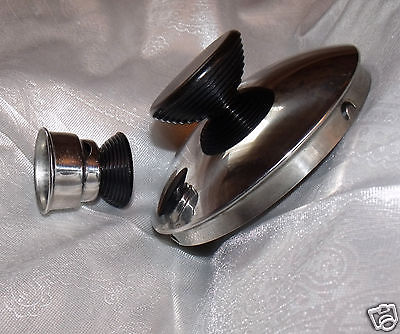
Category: kettle